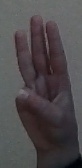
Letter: thaa